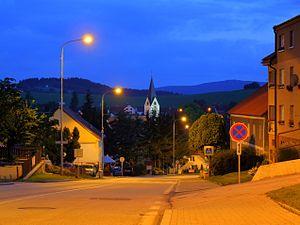
Černá v Pošumaví est une commune du district de Český Krumlov, dans la région de Bohême-du-Sud, en République tchèque. Sa population s'élevait à 839 habitants en 2020.